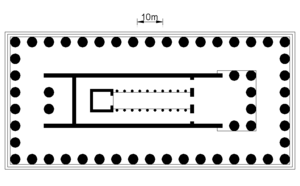
Sélinonte ou Sélinous est une ancienne cité grecque située sur la côte sud de la Sicile.